Butlins Skegness

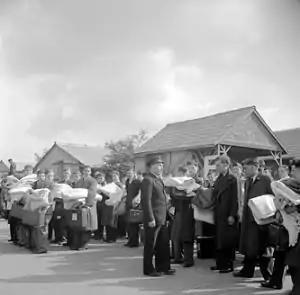
The Petty Officer in charge meets trainee Belgian sailors as they arrive at HMS "Royal Arthur"

Once the Navy took over, the camp became known as HMS "Royal Arthur" and was used to train sailors for the war effort. To operate as a military base, many of the bright external colours were overpainted, the dance hall became an armoury, and the rose beds were dug up, to become sites for air raid shelters.